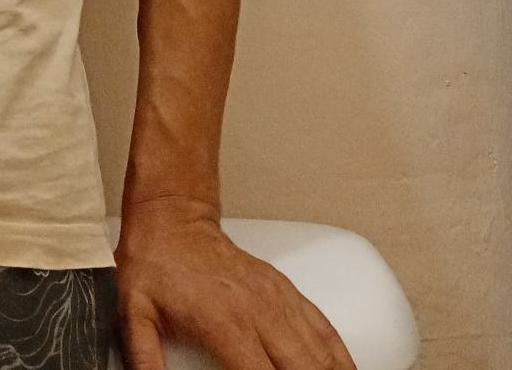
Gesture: no_gesture